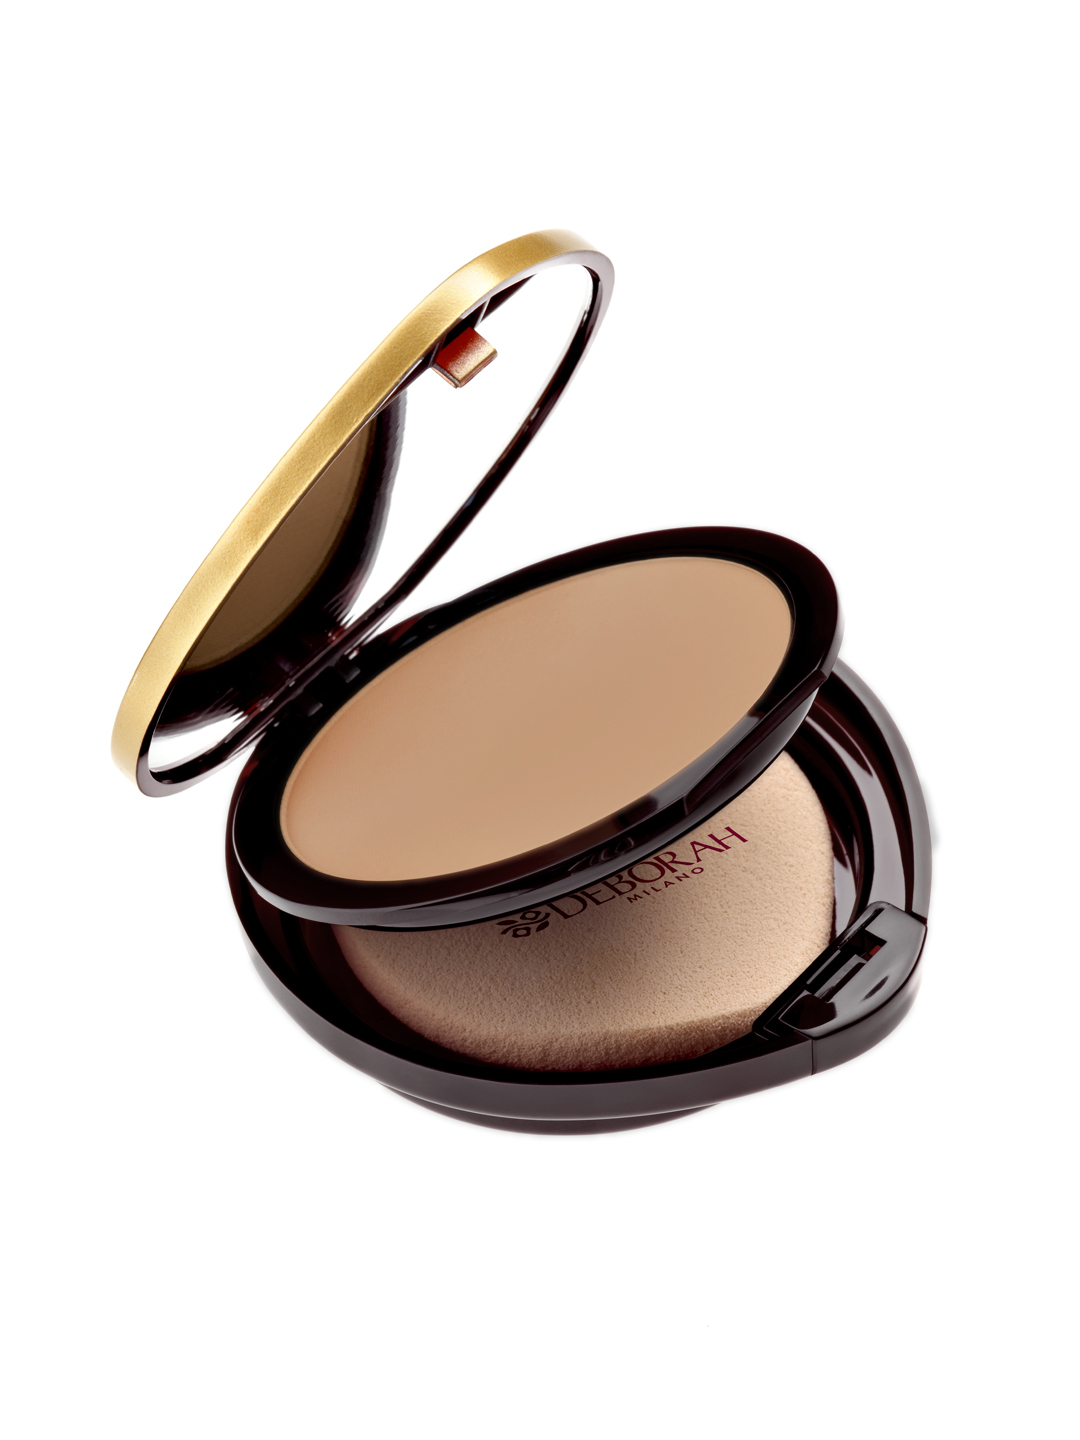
Deborah New Skin Compact Foundation 03
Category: Personal Care / Makeup / Foundation and Primer
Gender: Women
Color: Skin
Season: Spring 2017
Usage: Casual